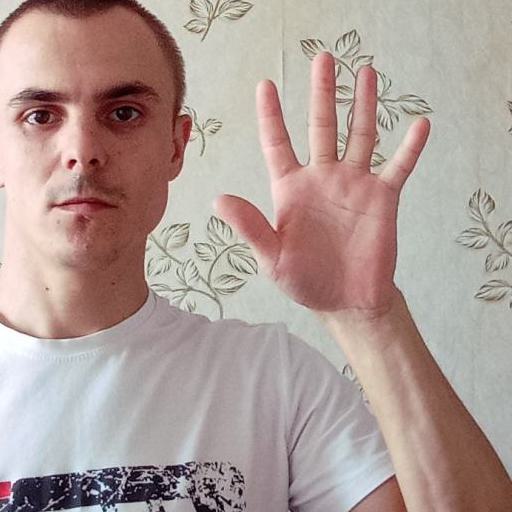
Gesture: palm